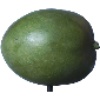
Label: Mango 1